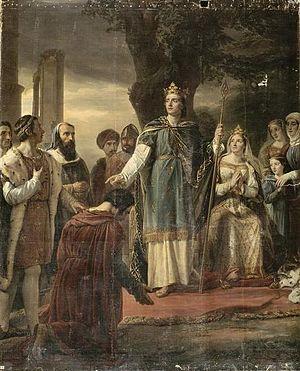
Le royaume de France est le nom historiographique donné à différentes entités politiques de la France au Moyen Âge et à l'époque moderne. Selon les historiens, la date de création du royaume est associée à un de ces trois événements majeurs : l'avènement de Clovis en 481 et l'extension des royaumes francs, le partage de l'Empire carolingien en 843 et l'élection d'Hugues Capet en 987. Il prend fin lors de la Révolution française en 1792 avant de réapparaître brièvement de 1814 à 1848.